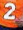
Number: 2